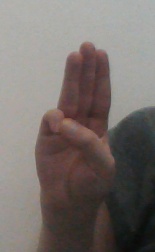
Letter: thaa